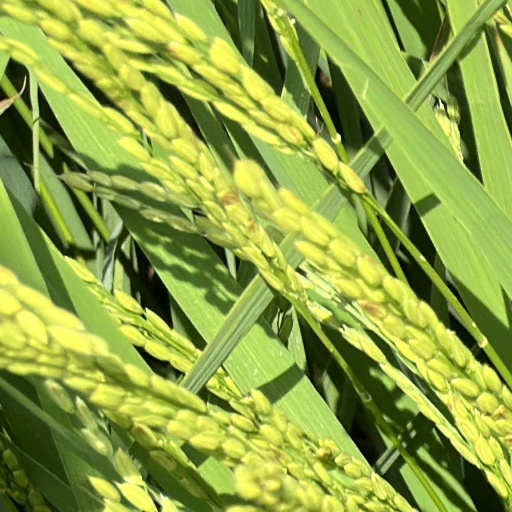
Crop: rice